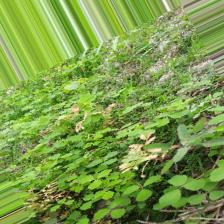
Label: Ascochyta blight